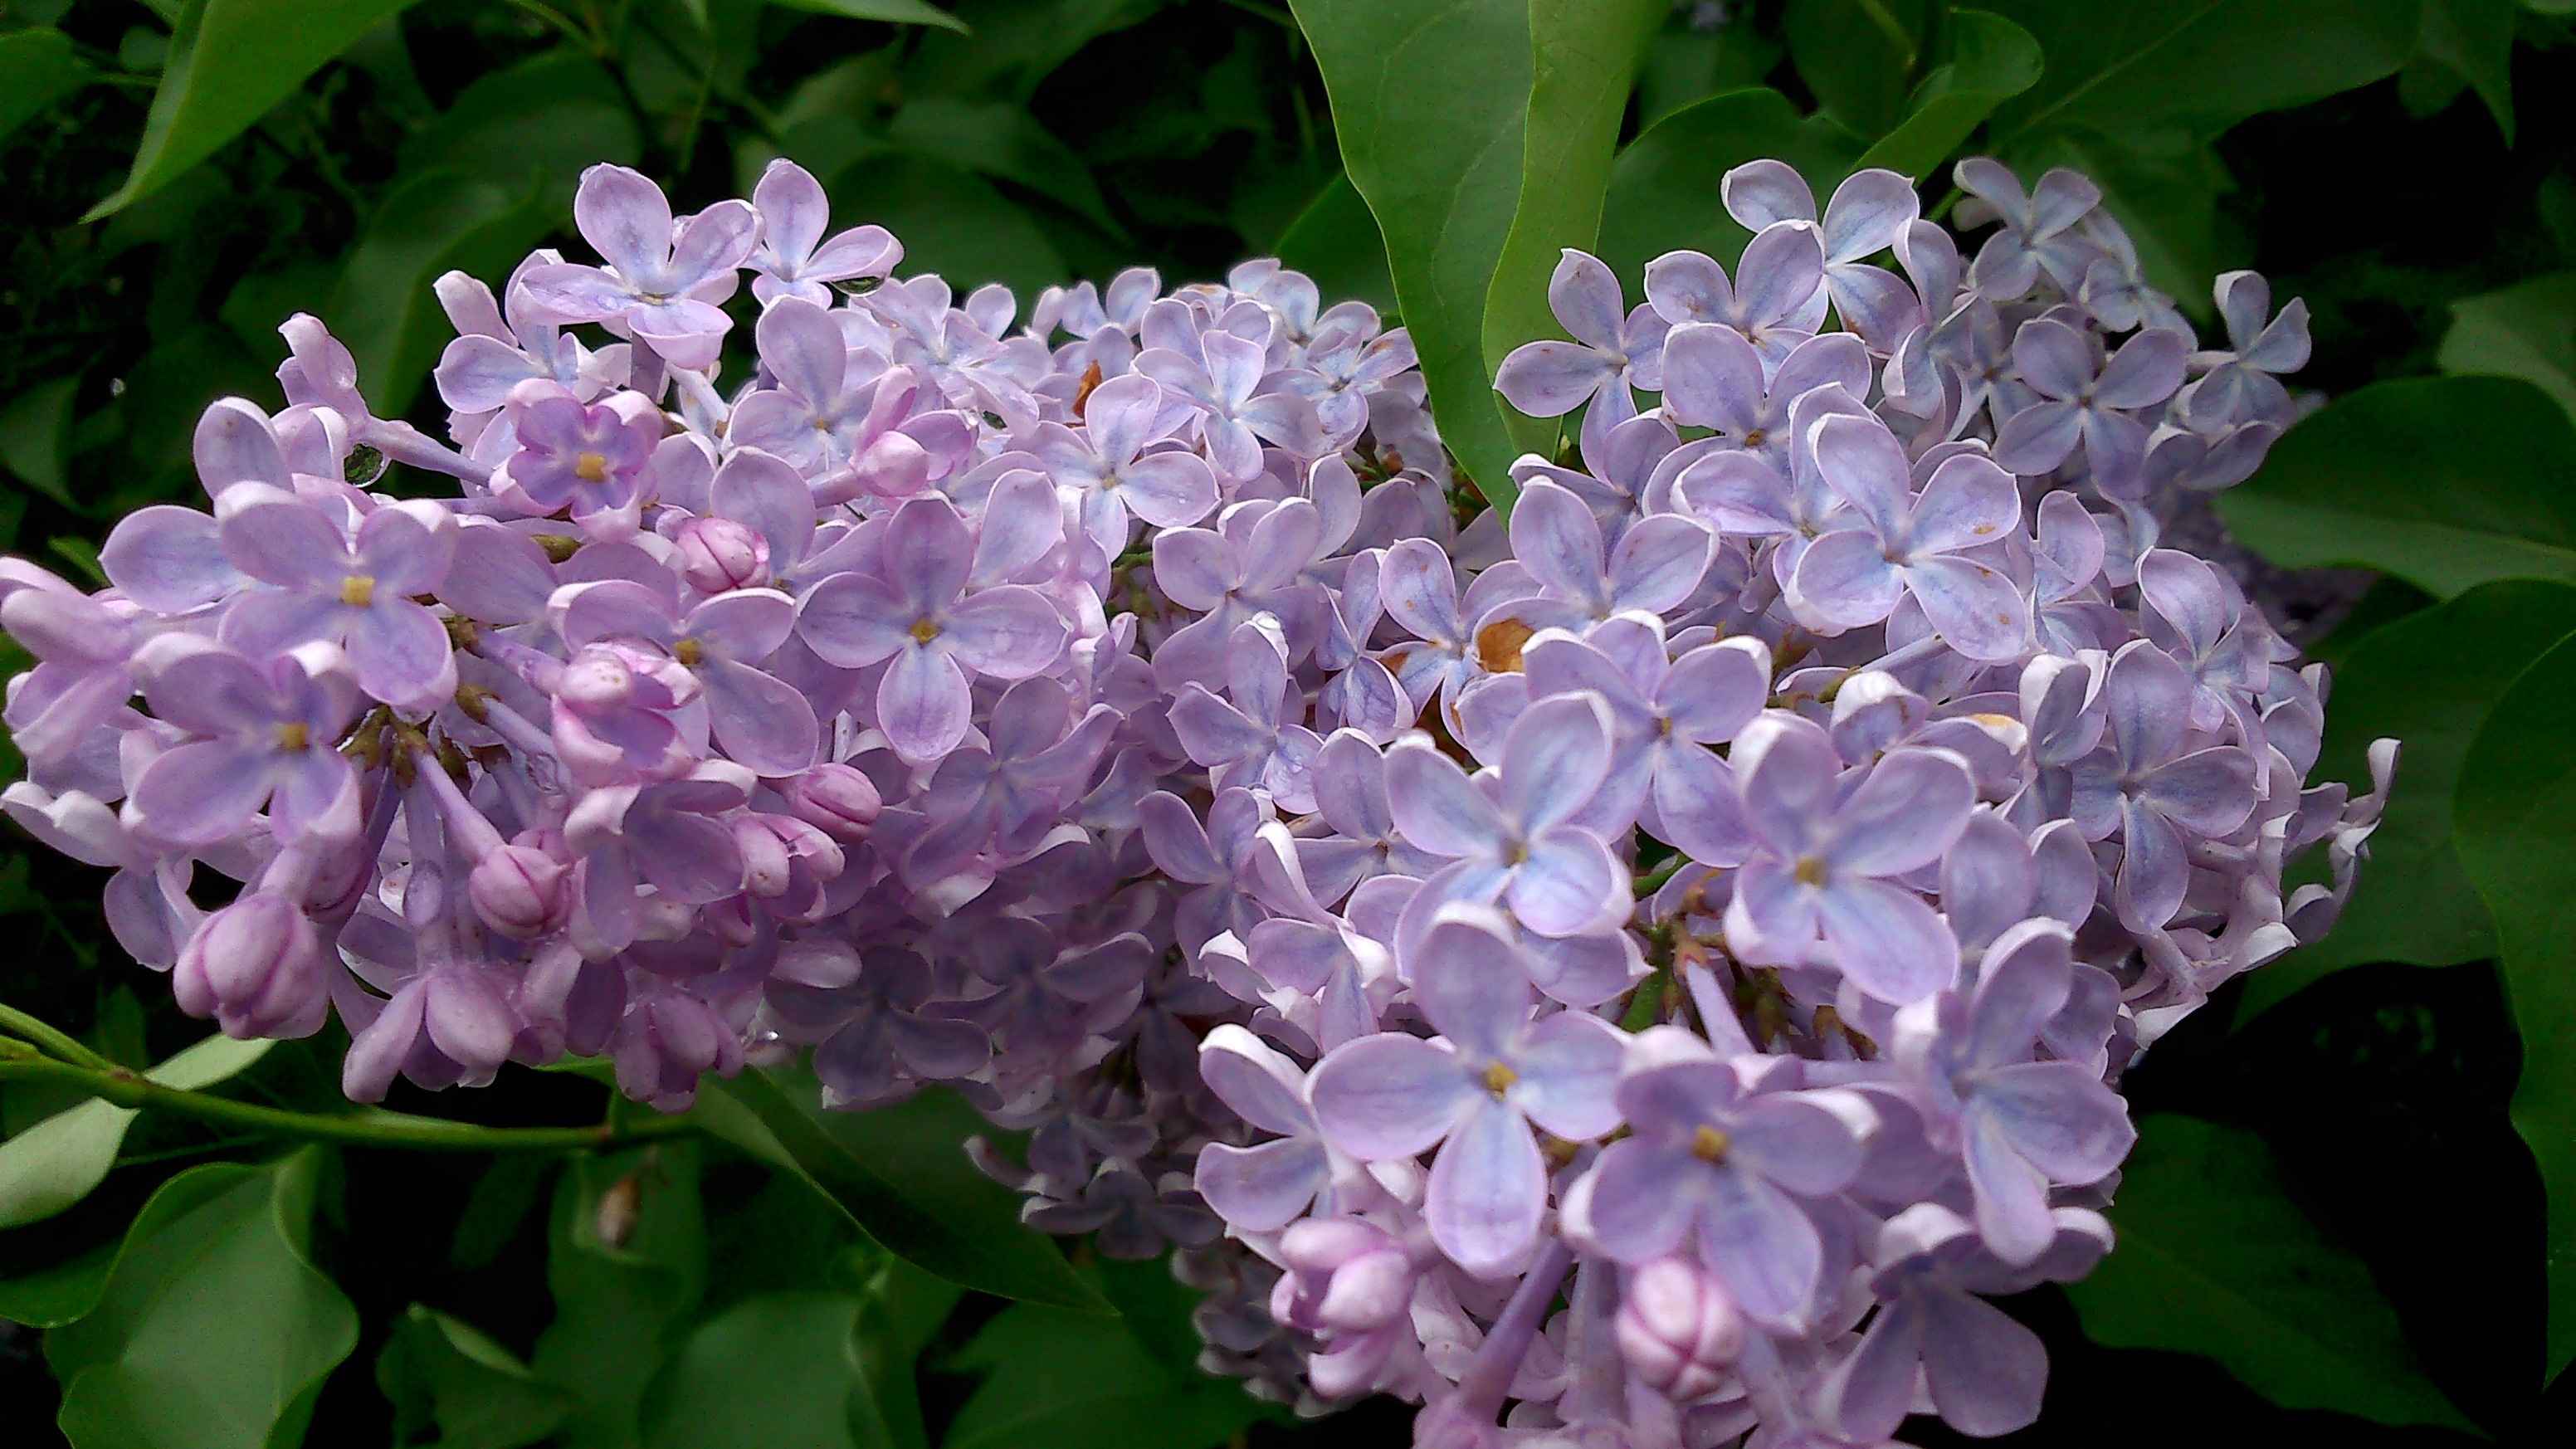
flower, lilac, plant, flora, botany, land plant, flowering plant, shrub